Gundlach-Grosse House

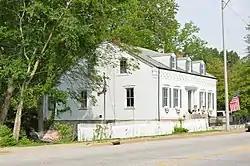
Front and southern side

The Gundlach-Grosse House is a historic house located at 625 N. Main St. in Columbia, Illinois. The Greek Revival house was built in 1857 for German immigrants John and Philip Peter Gundlach. The brothers ran a local brewery which remained in their family for four generations, and John Gundlach served as Columbia's mayor for four years. The house is a 1 ½-story brick building; its corbeled brick frieze is representative of the decorative brickwork commonly designed by German immigrant builders. The entrance to the house features a classical pediment supported by Ionic columns and cast iron pilasters. Two windows with broken scroll pedimented lintels are situated on each side of the door. The house's gable roof features three gabled dormers on the front and back sides.